Health in Tanzania

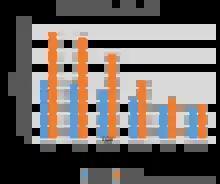
A comparison of Under5 mortality between Tanzania and the world

Children in sub-Saharan Africa are about over 16 times more likely to die before the age of five than children in developed regions. Tanzania has reduced the infant mortality rate (IMR) of 101 to 38 per 1000 live births from 1990 to 2012 respectively. Also, it has reduced substantially the under-five mortality rate (U5MR) of 166 to 54 per 1000 live births from 1990 to 2012 respectively.